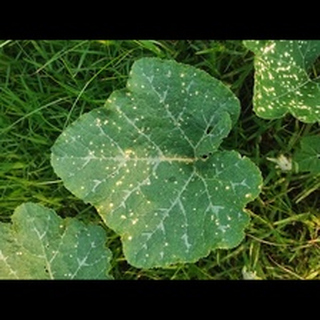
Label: pumpkin_powdery_mildew